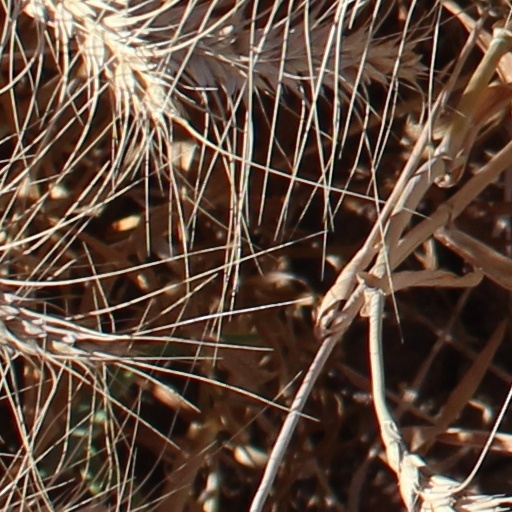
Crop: wheat